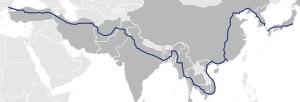
La AH1 est la plus longue route asiatique avec 20 557 km. Elle part de Tokyo, au Japon et passe par la Corée du Sud, la Corée du Nord, la Chine, le Viêt Nam, le Cambodge, la Thaïlande, la Birmanie, l'Inde, le Bangladesh, le Pakistan, l'Afghanistan et l'Iran, pour arriver en Turquie, où elle rejoint la route européenne 80.